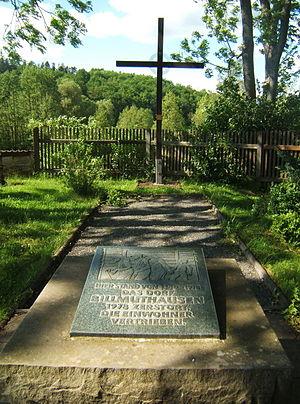
Bad Colberg-Heldburg est une petite ville allemande de Thuringe située dans l'arrondissement de Hildburghausen. Elle est le siège de la communauté d'administration du Heldburger Unterland
Billmuthausen est un village abandonné dans le Land de Thuringe, en Allemagne. Situé au sud de l'État dans l'arrondissement d'Hildburghausen entre les petites villes de Bad Colberg-Heldburg et Bad Rodach. Ce village sert maintenant de mémorial à l'ancienne frontière intérieure allemande.